Star Wars: Rogue Squadron

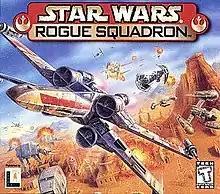
The game's Nintendo 64 box art shows a hand-drawn dogfight, while the PC artwork features a computer-rendered scene.

Star Wars: Rogue Squadron is an arcade-style flight action game co-developed by Factor 5 and LucasArts. The first of the , it was published by LucasArts and Nintendo and released for Microsoft Windows and Nintendo 64 in December 1998. The game's story was influenced by the "" comics and is set in the fictional "Star Wars" galaxy, taking place primarily between events in the films "Star Wars" and "The Empire Strikes Back". The player controls Luke Skywalker, commander of the elite X-wing pilots known as Rogue Squadron. As the game progresses, Skywalker and Rogue Squadron fight the Galactic Empire in 16 missions across various planets.